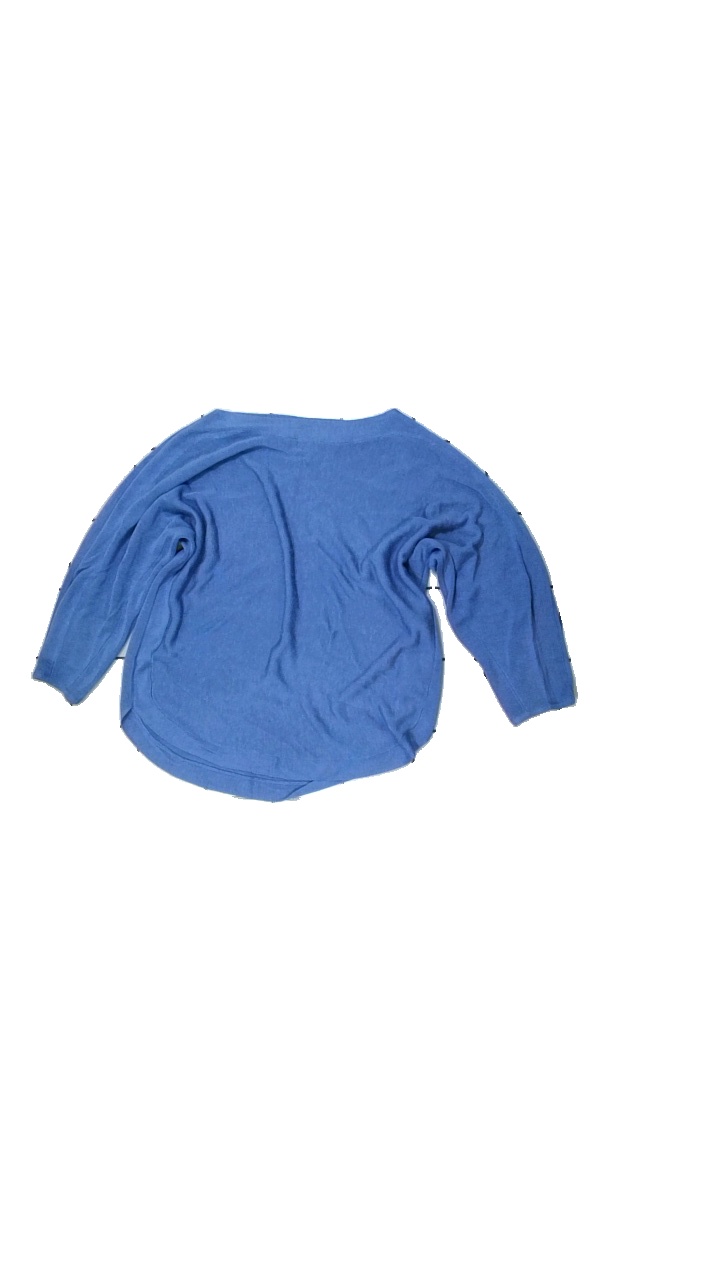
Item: Top (Ladies)
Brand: Riccovero
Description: knitted blue top
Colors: Blue
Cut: Loose
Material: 100% Viscose
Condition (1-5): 3
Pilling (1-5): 3
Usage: Recycle
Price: <50